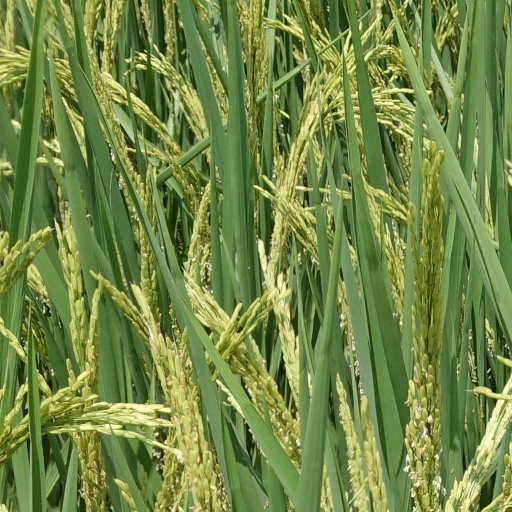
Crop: rice